Sripada Sri Vallabha

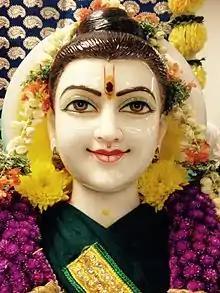
Sripada Sri Vallabha

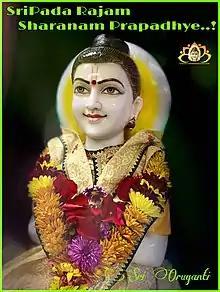

Sripada Sri Vallabha is an Indian guru who is an incarnation of Dattatreya. He is considered as one of the first complete avatars (incarnations) of the deity Dattatreya in Kali Yuga. Narasimha Saraswati, Manik Prabhu, Swami Samarth and Shirdi Sai Baba believed to be other incarnations of Dattatreya that followed Sripada Sri Vallabha.